Wolfsbane (character)

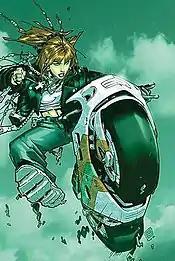
Textless cover of "New Mutants" (vol. 2) #10 (May 2004). Art by Chris Bachalo.

Wolfsbane spends some time motorcycling across the United States following the loss of her powers, becoming less introverted, growing out her hair, and losing her Scottish brogue before returning to New York in "New Mutants" (vol. 2). She is hired as a supervising staff member for the Paragons at the Xavier Institute and becomes a part-time employee of Jamie Madrox's detective agency, X-Factor Investigations.